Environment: real
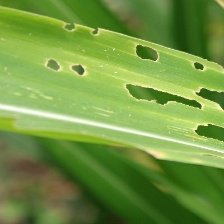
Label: fall_armyworm